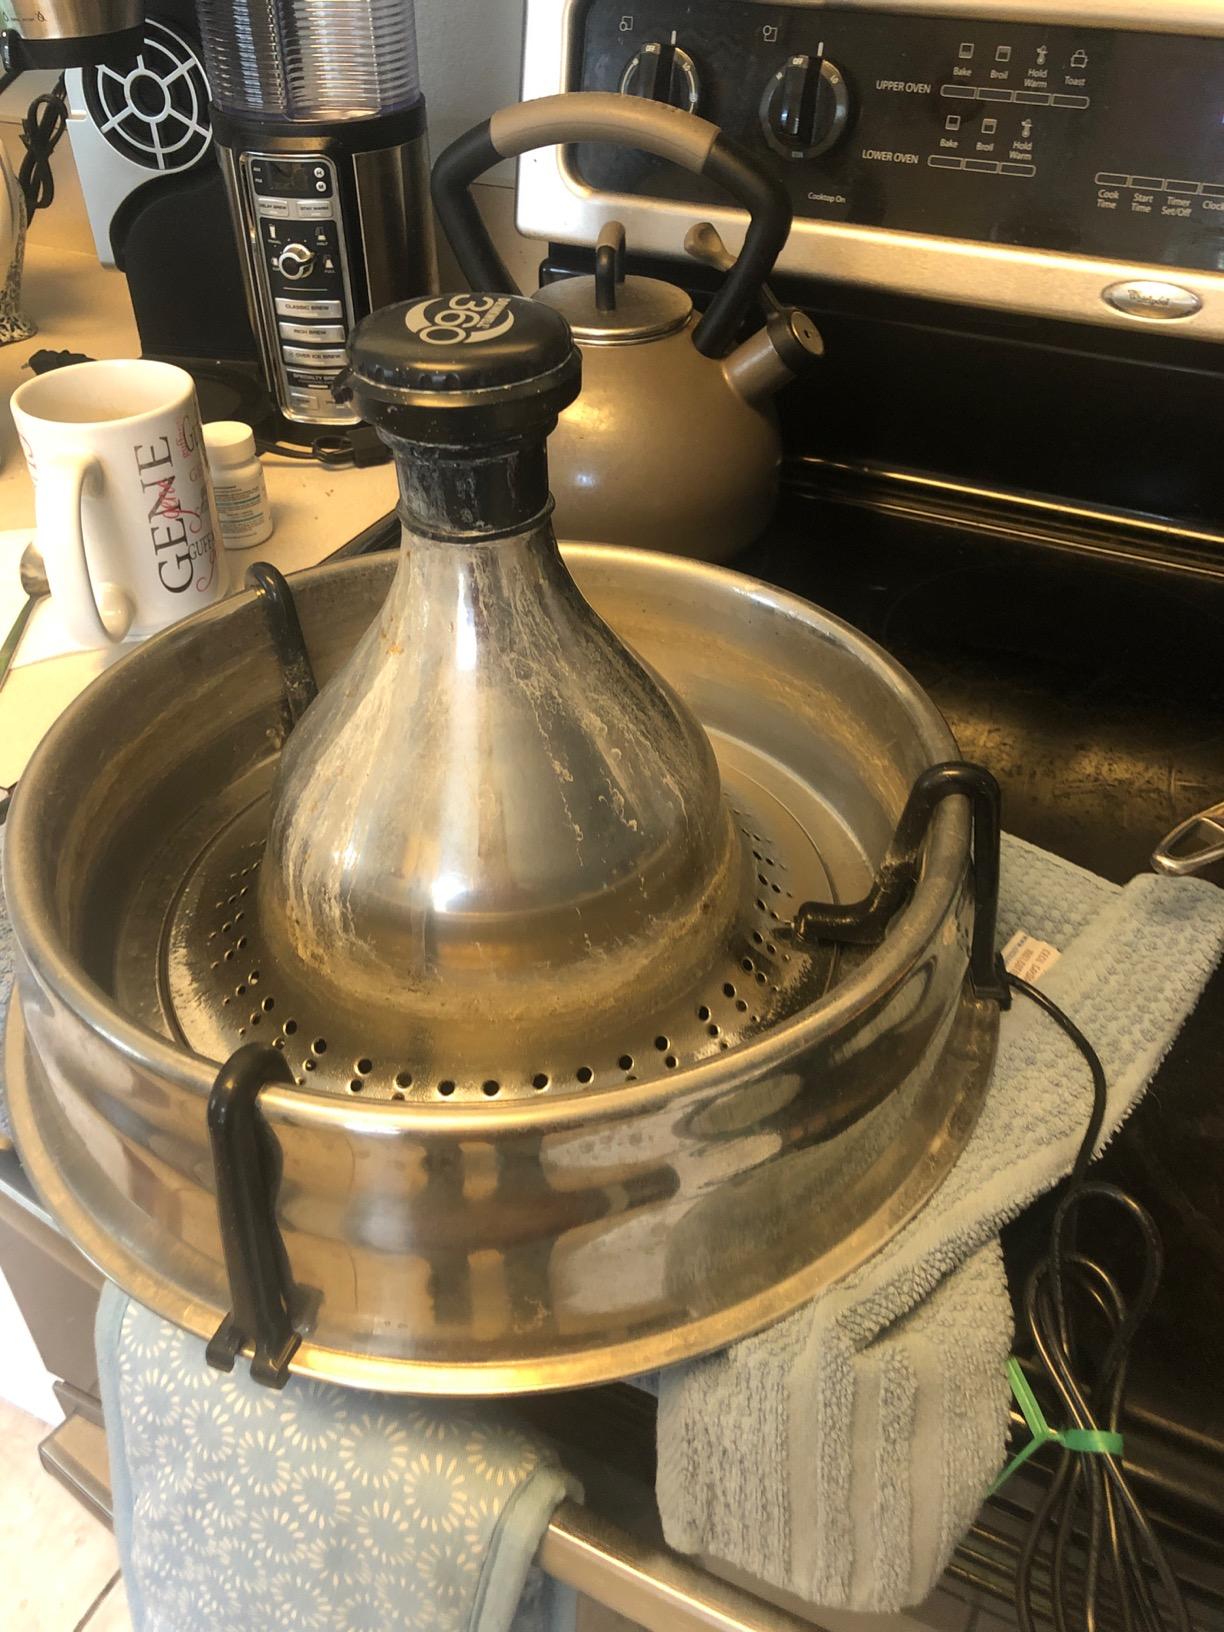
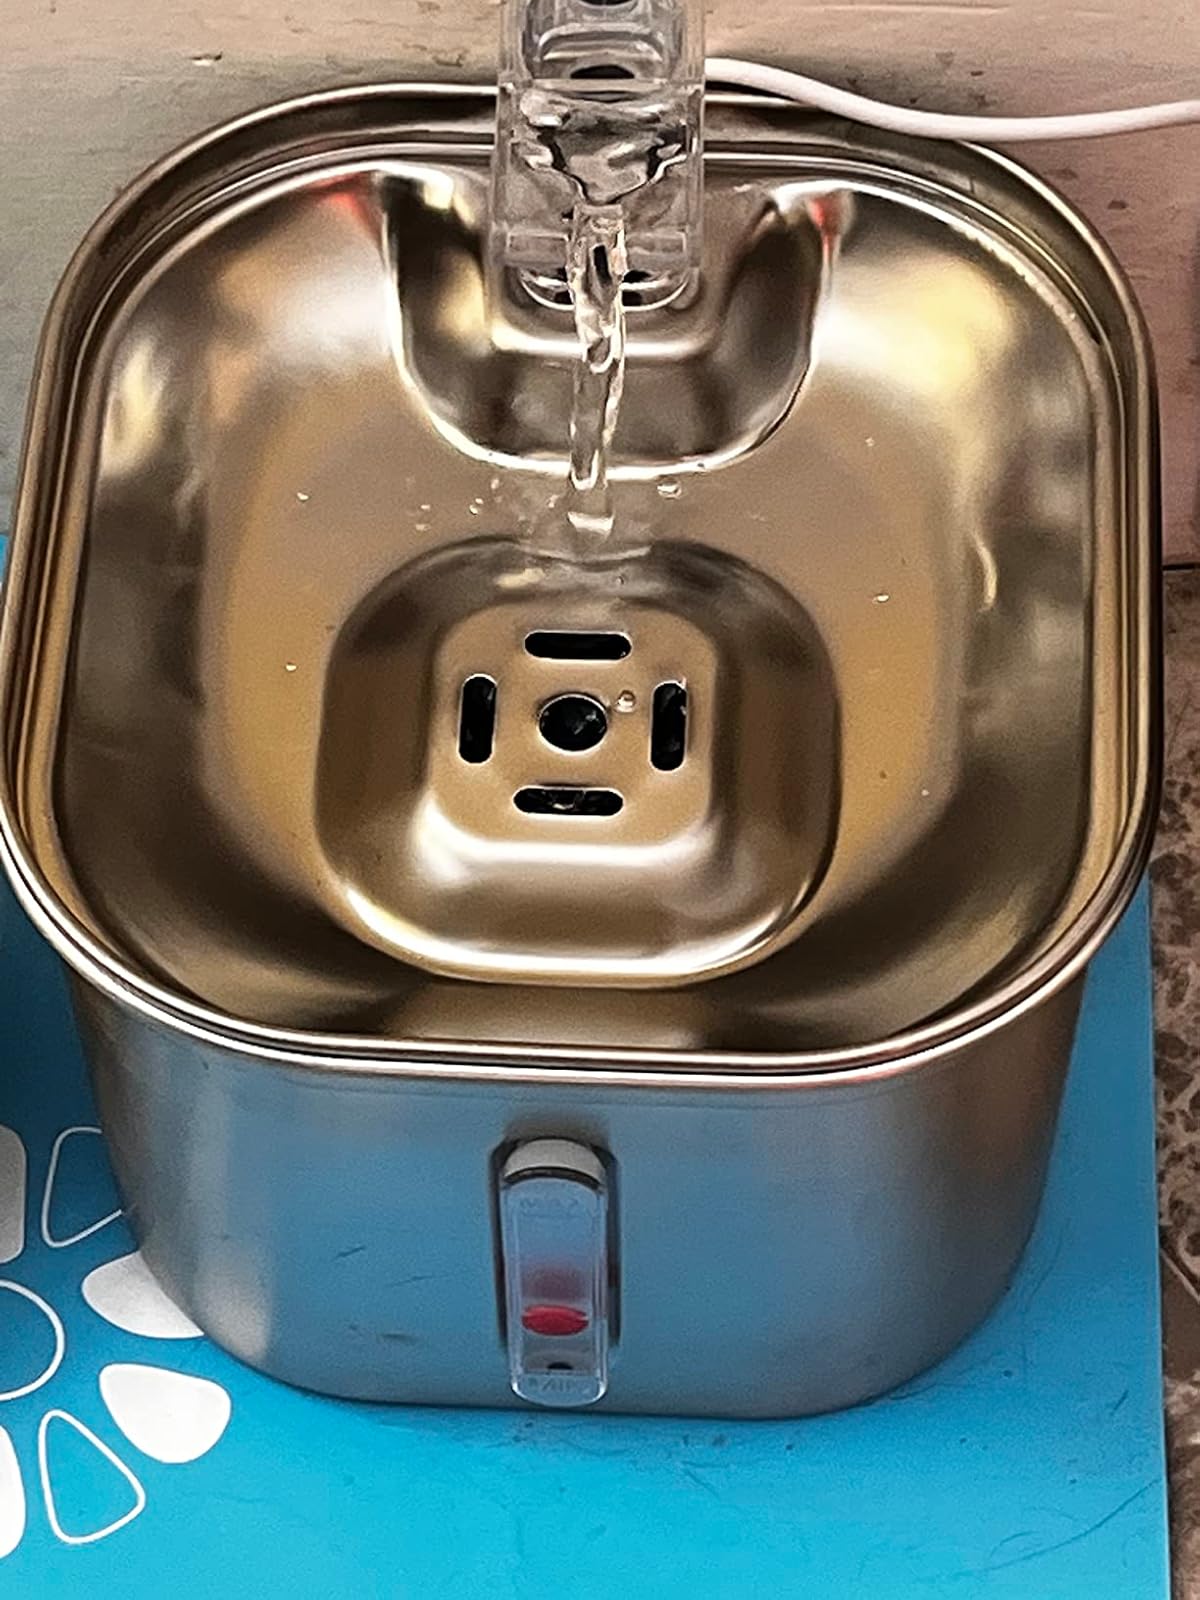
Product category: items_bowl
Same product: no